Ülemiste City

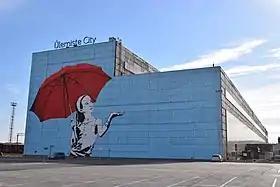
Ülemiste City

Ülemiste City is a business park in Tallinn, Estonia, on the territory of the former factory complex Dvigatel in Ülemiste neighbourhood. It is situated between Lennart Meri Tallinn Airport, shopping centre Ülemiste Keskus and the Ülemiste railway station, forming the core of the Ülemiste subdistrict.